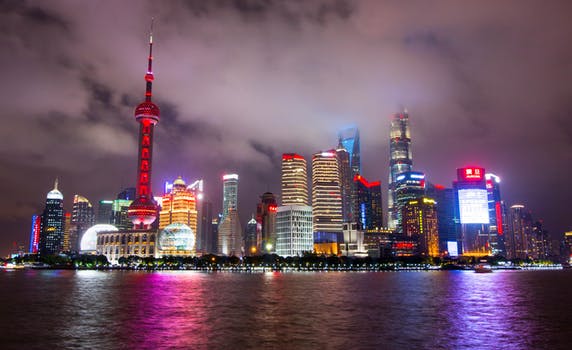
Label: No Watermark